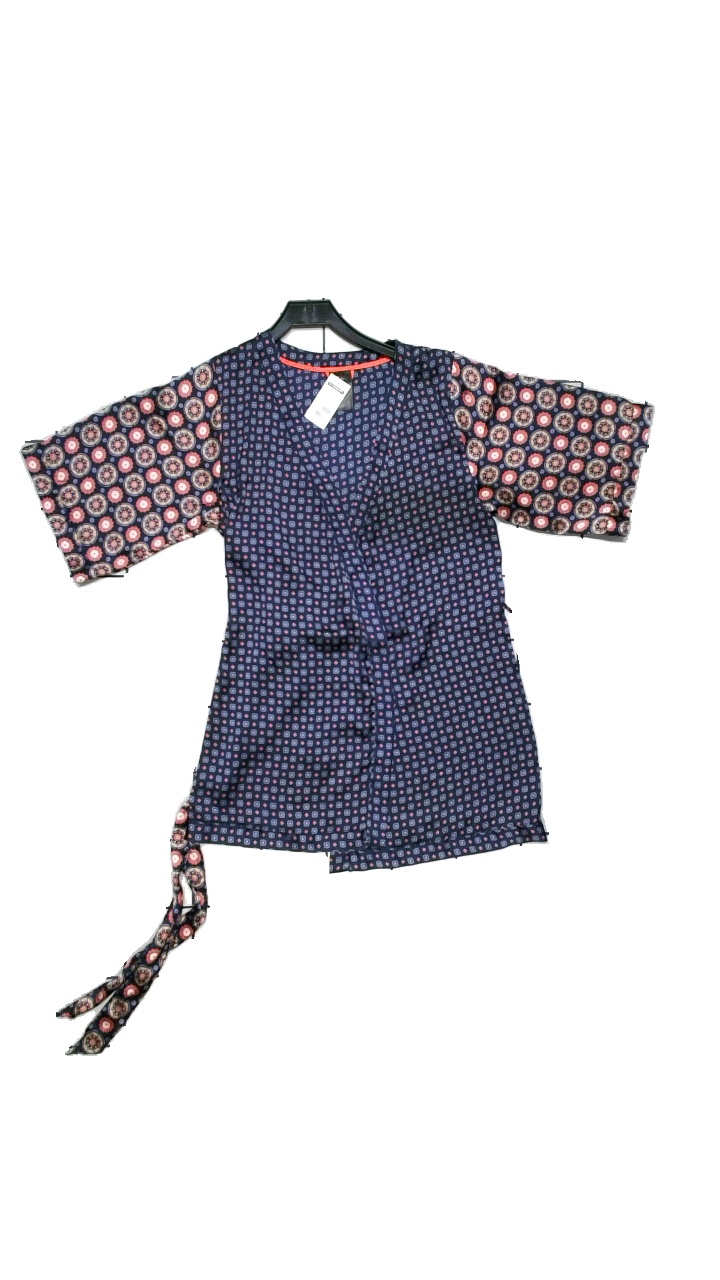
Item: Night Gown (Ladies)
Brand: H&m
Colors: Multicolor, Blue, Red, Brown
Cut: Long
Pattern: Geometric print
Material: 100% polyester
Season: All
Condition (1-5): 4
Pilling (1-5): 5
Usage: Reuse
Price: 50-100